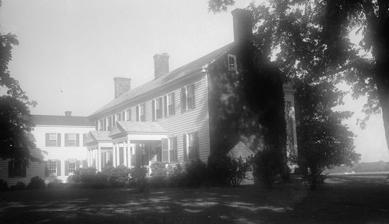
Building: Vaucluse (Bridgetown, Virginia)
Country: Unknown
Year built: 1784
Historic house in Virginia, United States United States historic place Vaucluse U.S. National Register of Historic Places Virginia Landmarks Register Vaucluse, HABS Photo Show map of Virginia Show map of the United States Location South of the junction of Rtes. 619 and 657, near Bridgetown, Virginia Coordinates 37°25′05″N 75°58′23″W / 37.41806°N 75.97306°W / 37.41806; -75.97306 Area 1,000.8 acres (405.0 ha) Built 1784 ( 1784 ) , 1829, 1899 Built by Upshur, Littleton NRHP reference No. 70000814 VLR No. 065-0028 Significant dates Added to NRHP September 15, 1970 Designated VLR December 2, 1969 Vaucluse is a historic plantation house located near Bridgetown , Northampton County, Virginia . It is a complex, two-story, ell-shaped brick and frame structure with a gable roof.  Attached to the house is a 1 + 1 ⁄ 2 -story quarter kitchen with brick ends.  The brickended section of the house was built about 1784, with the addition to the house added in 1829.  The annex connecting the house with the old kitchen was probably added in 1889.  It was the home of Secretary of State Abel P. Upshur (1790–1844) who died in the USS Princeton disaster of 1844 . His brother U.S. Navy Commander George P. Upshur (1799–1852), owned nearby Caserta from 1836 to 1847. It was listed on the National Register of Historic Places in 1970. References